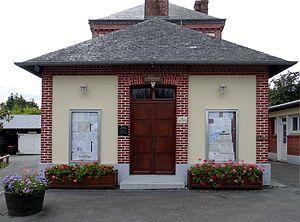
Mairie de Vauville, Calvados, France.
Vauville est une commune française du département du Calvados en région Normandie, peuplée de 189 habitants.